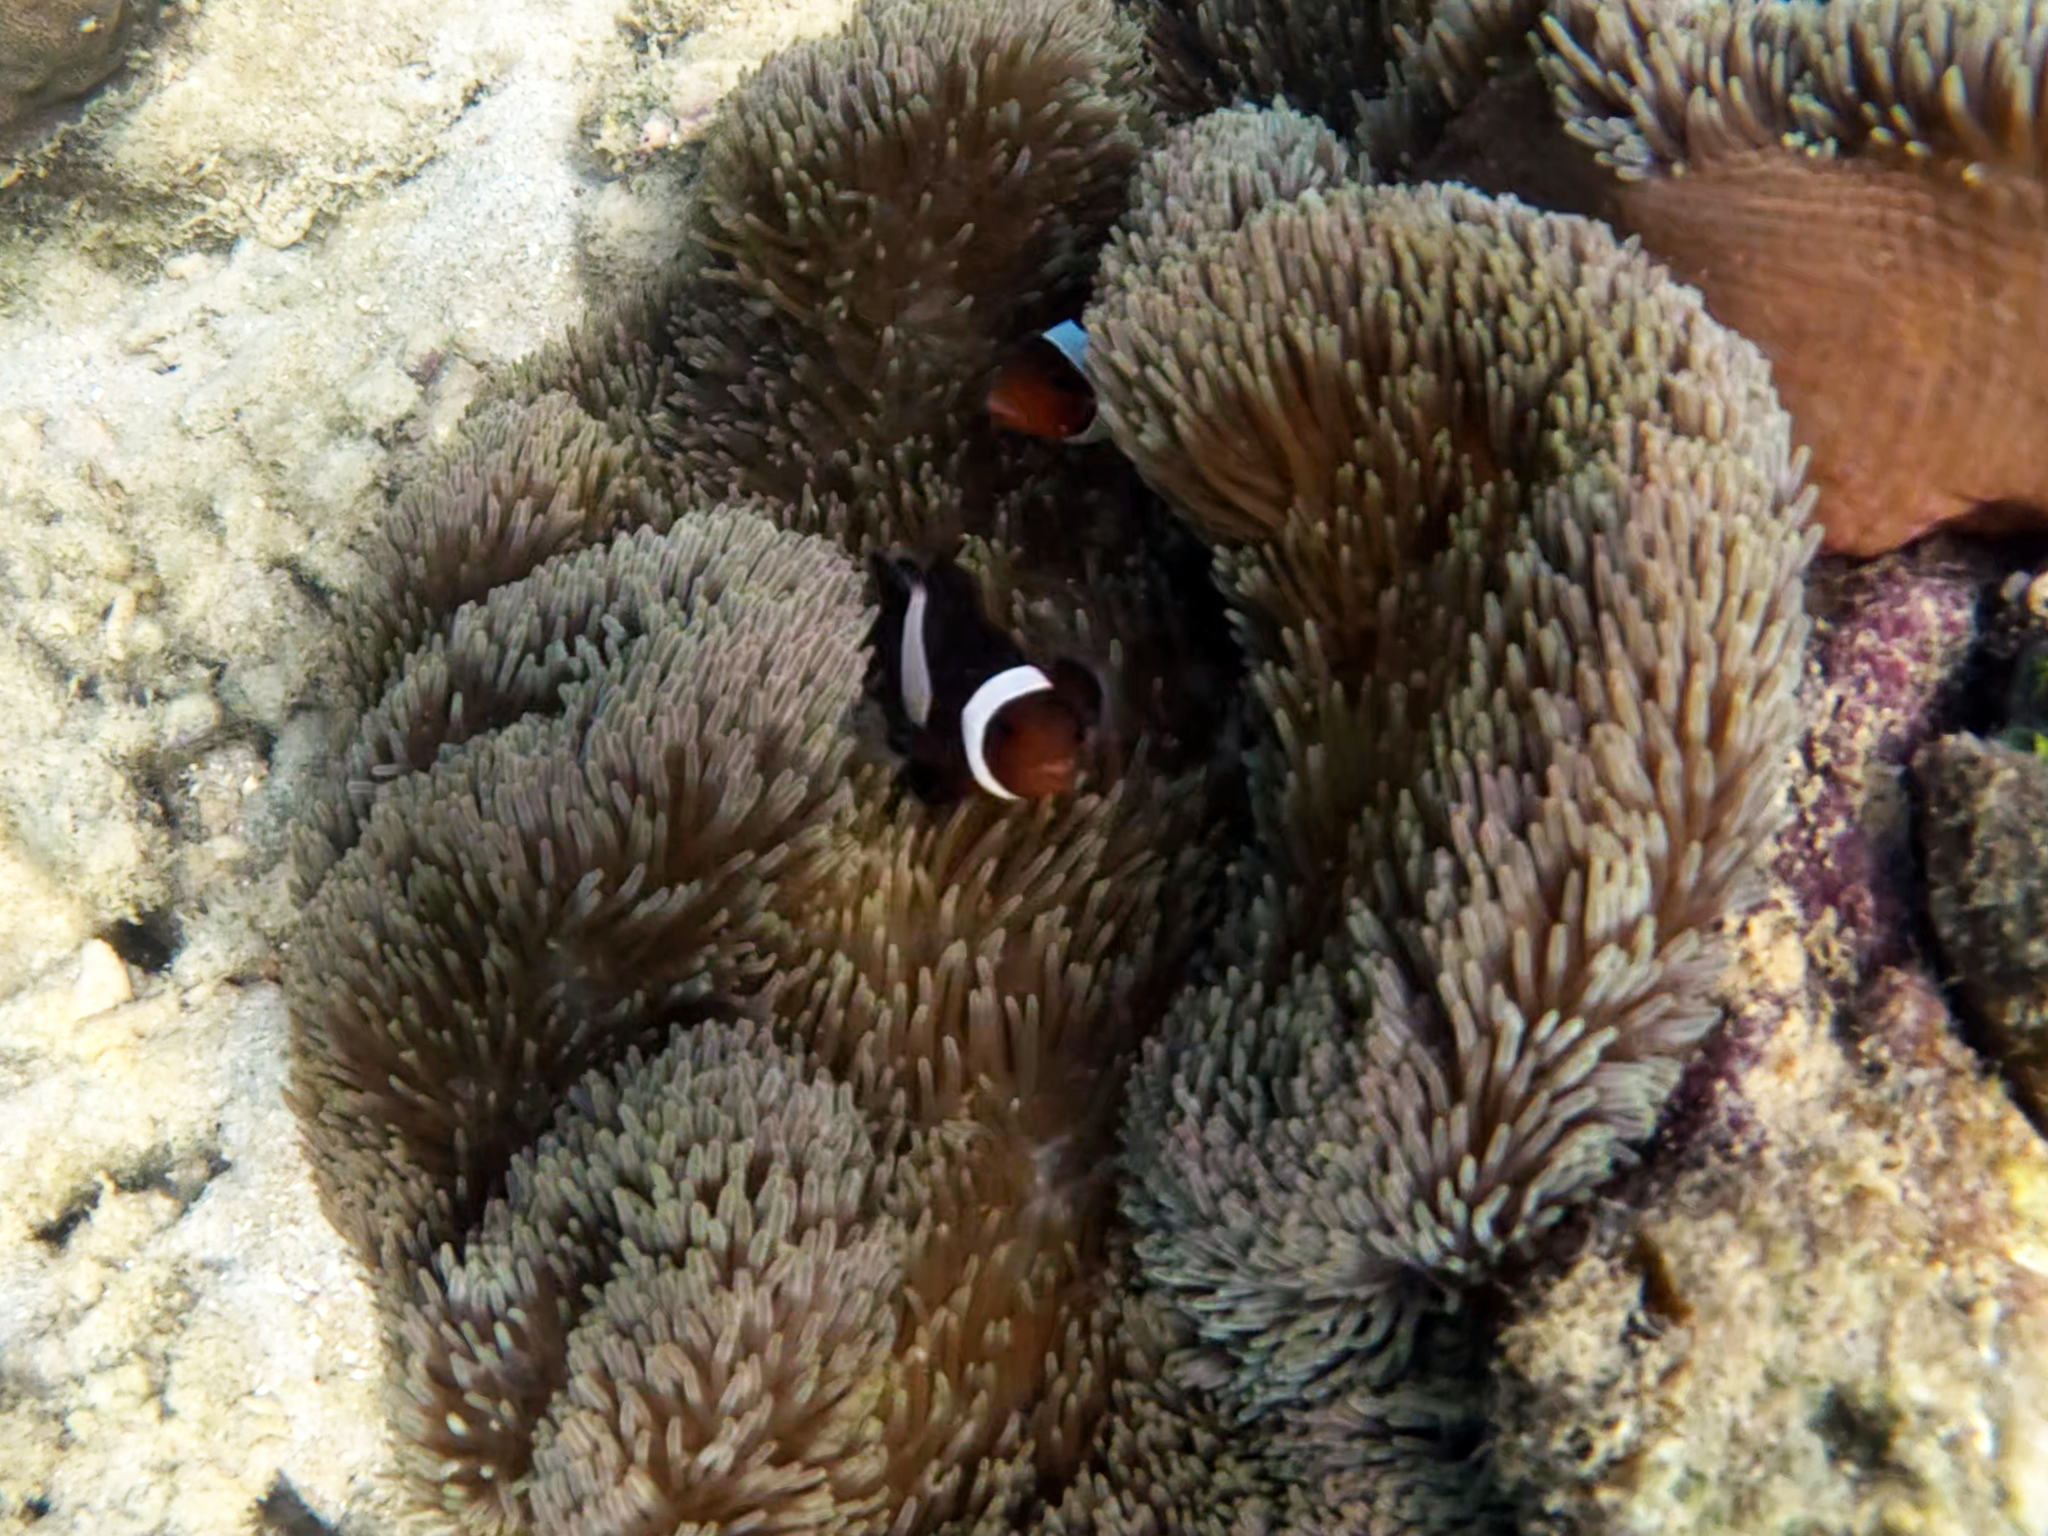
Amphiprion ocellaris (Ocellaris Anemonefish)